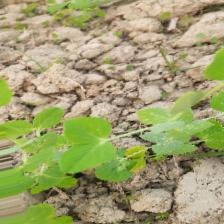
Label: Powdery Mildew